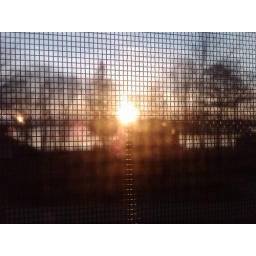
Sunrise over the water from our bedroom window